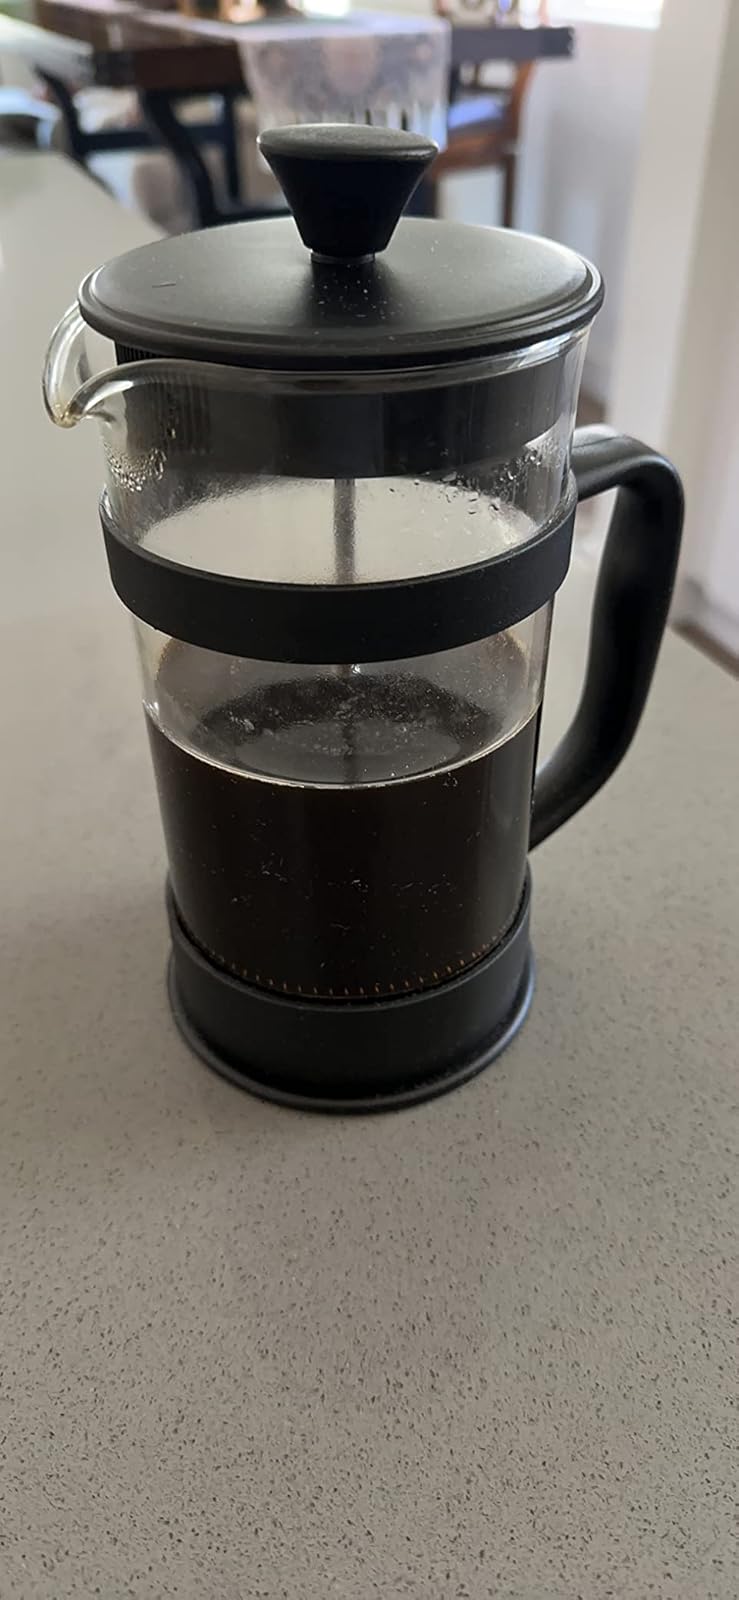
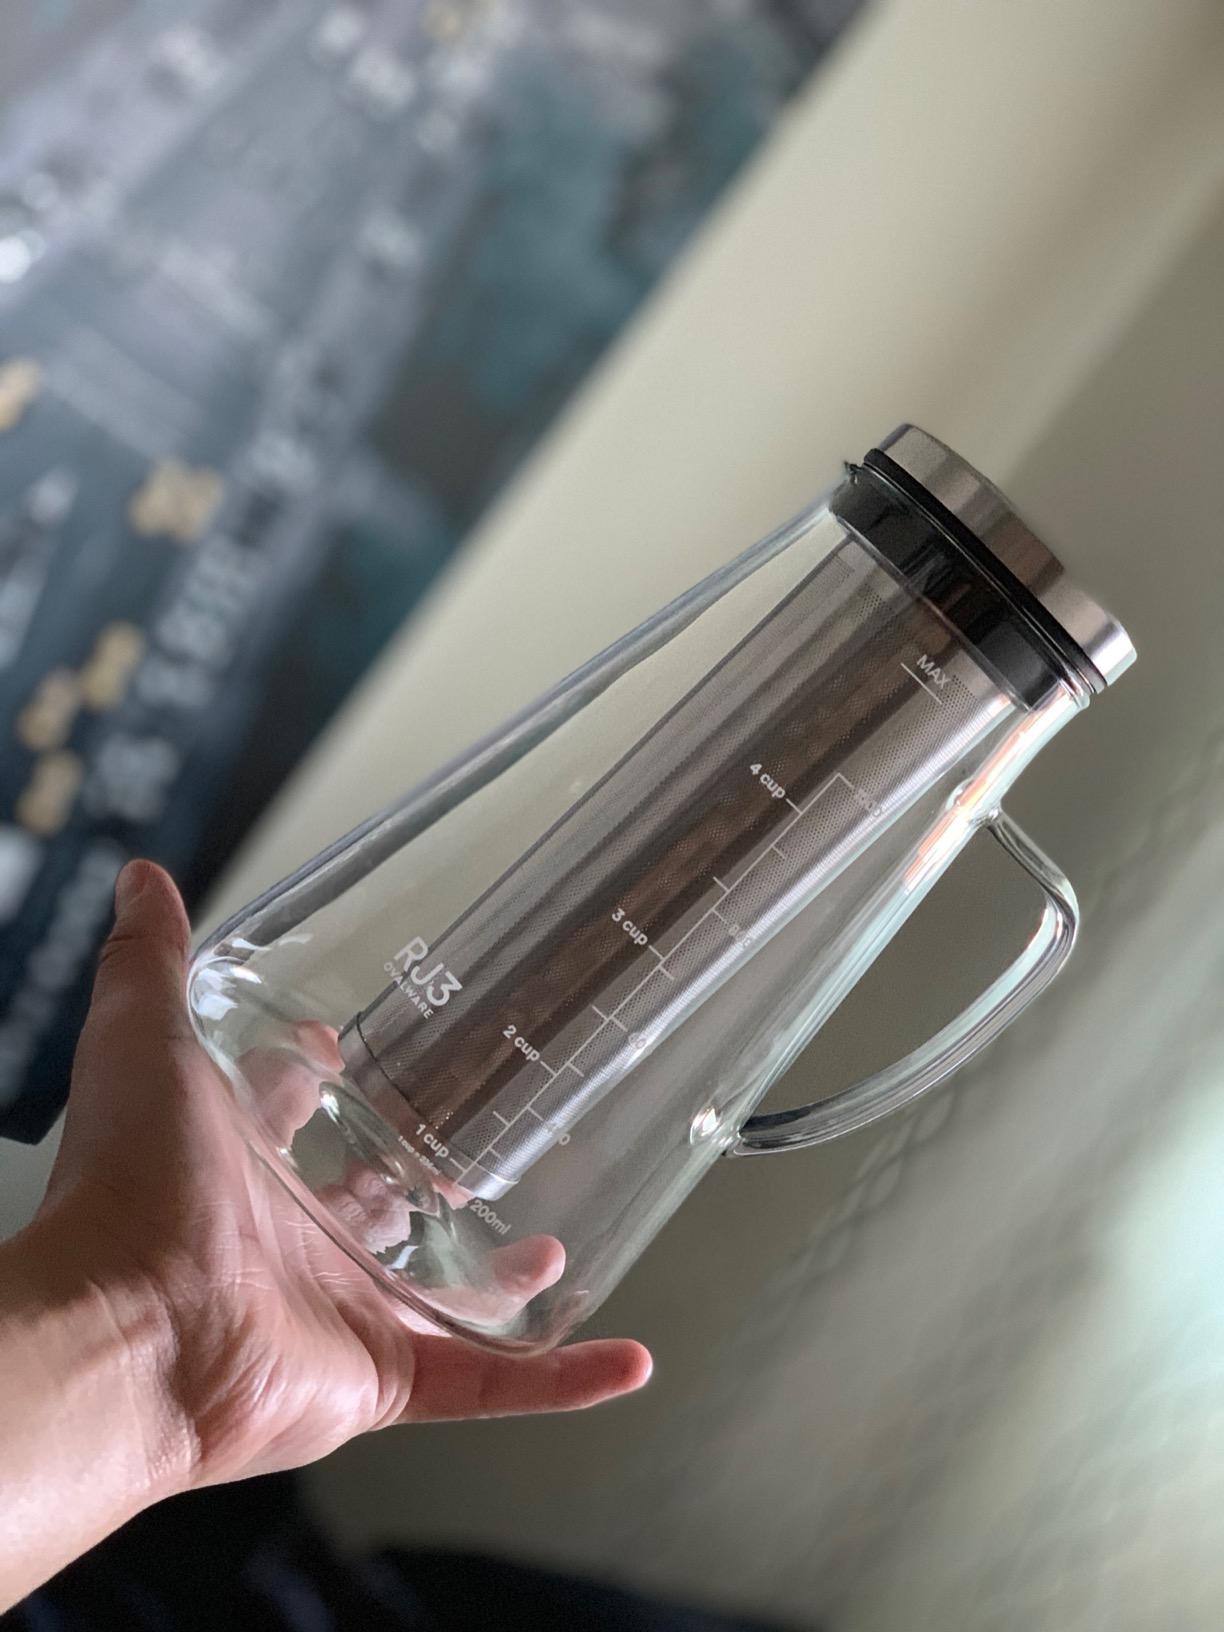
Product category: items_tea
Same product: no